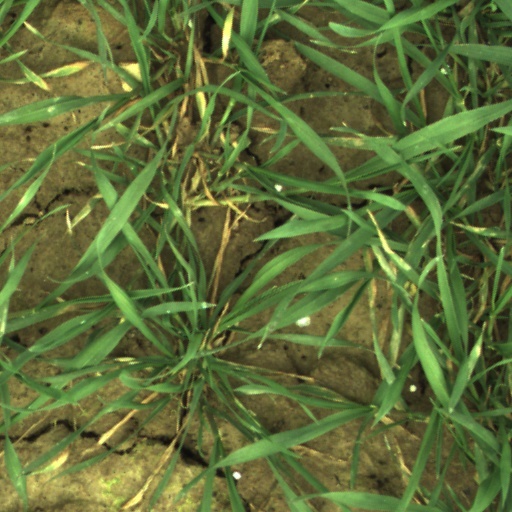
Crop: wheat